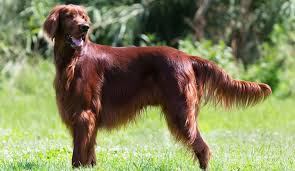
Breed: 207-n000011-Irish_setter